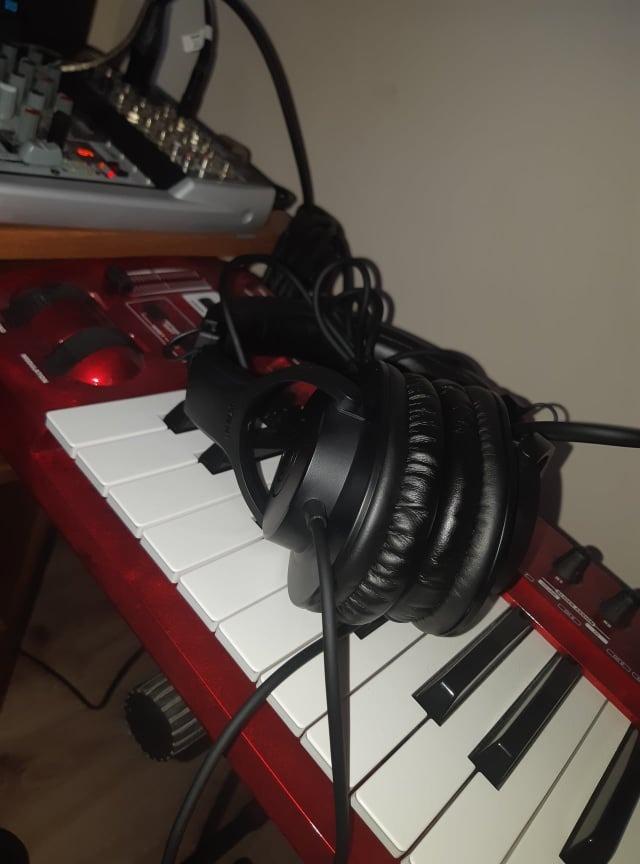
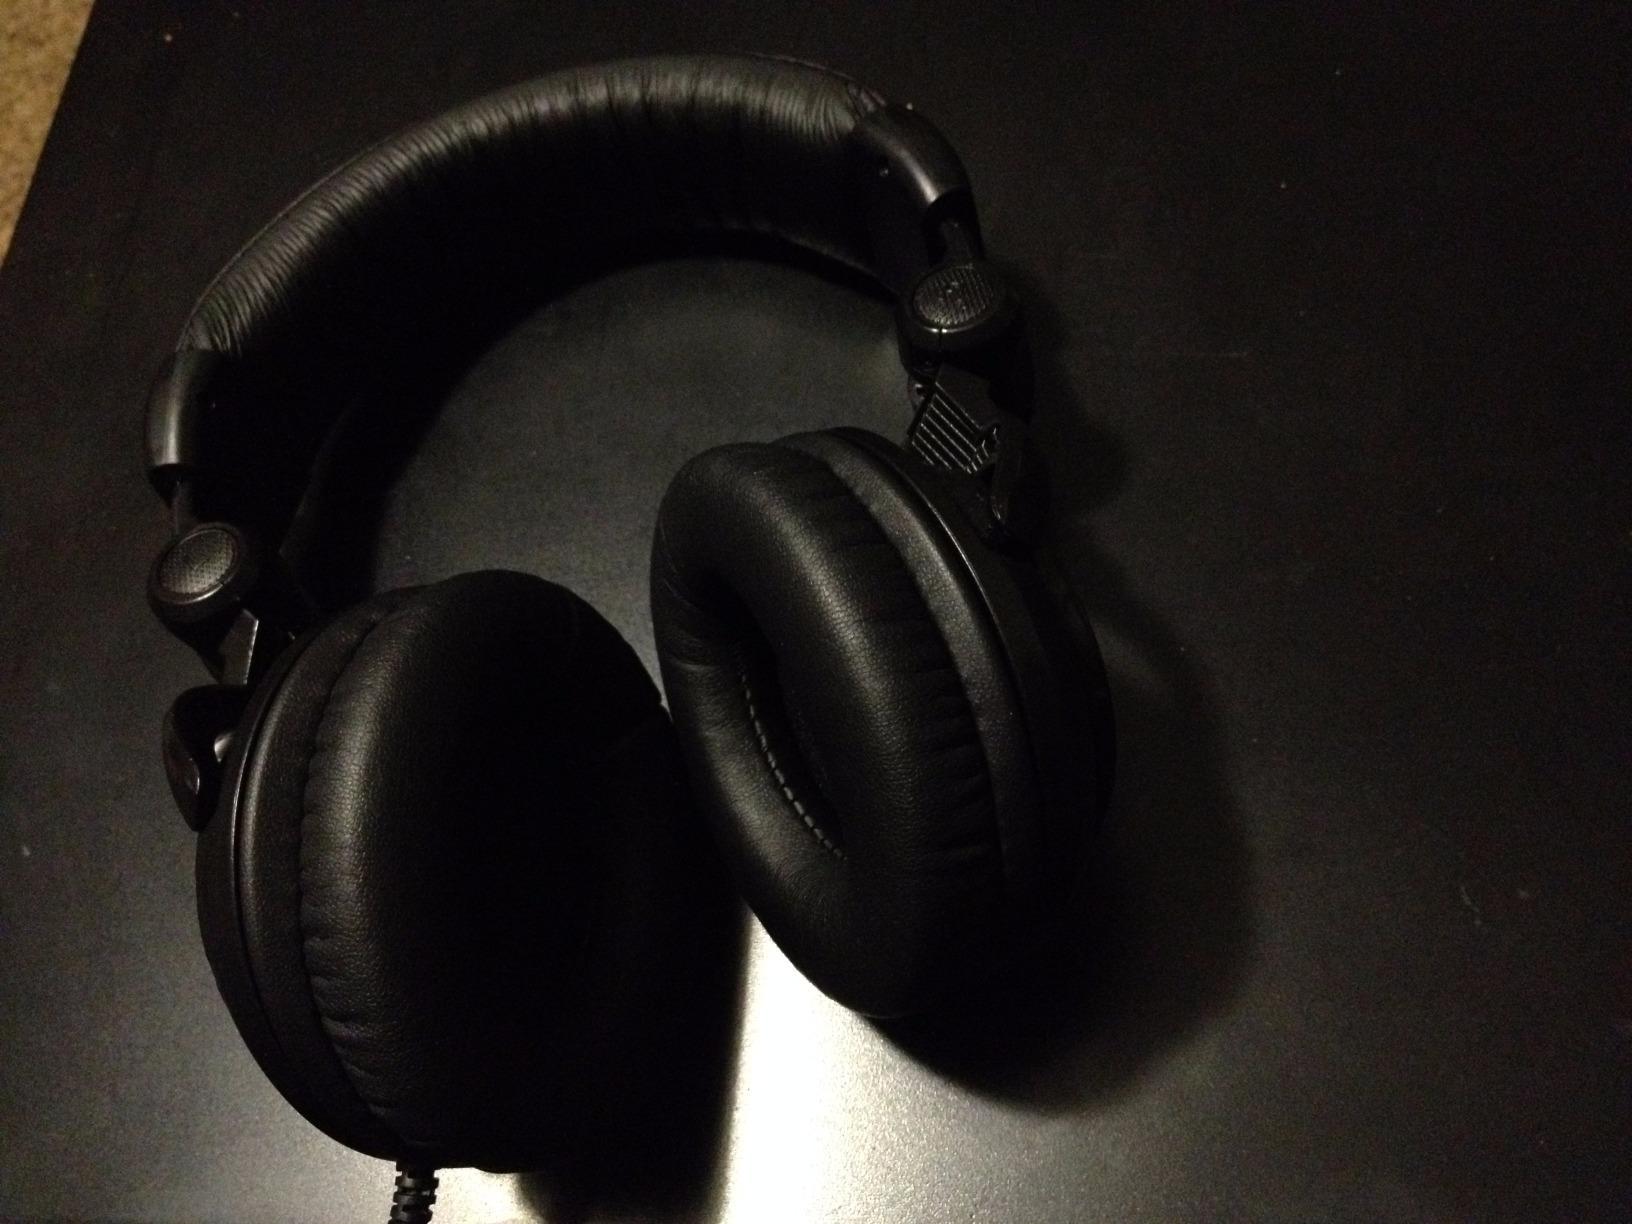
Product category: headphones
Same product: no